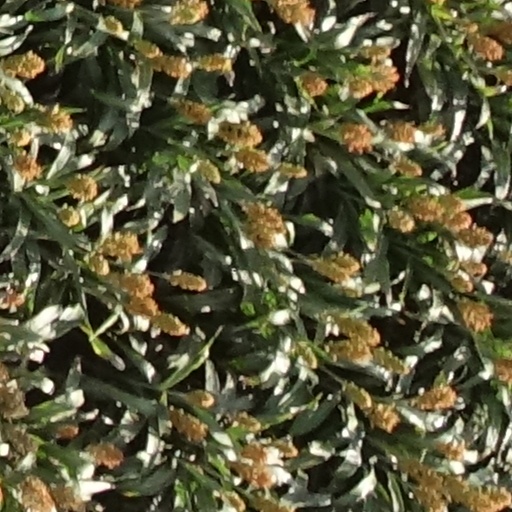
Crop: sorghum